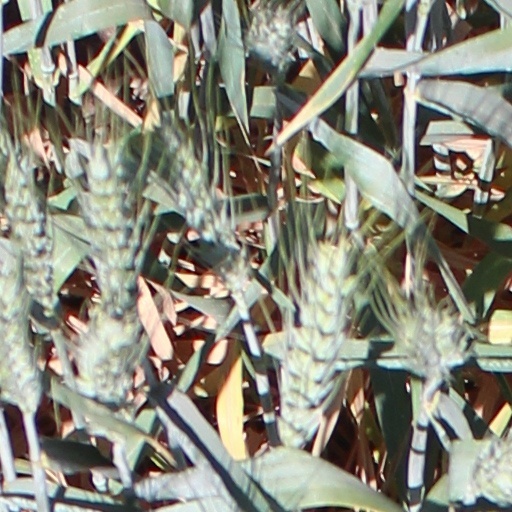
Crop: wheat